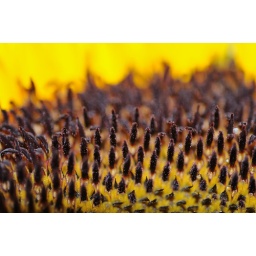
a forest within a flower